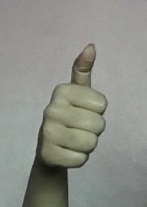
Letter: aleff